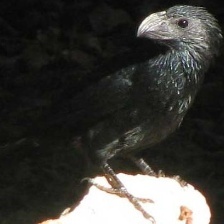
Species: GROVED BILLED ANI
Scientific name: CROTOPHAGA SULCIROSTRIS